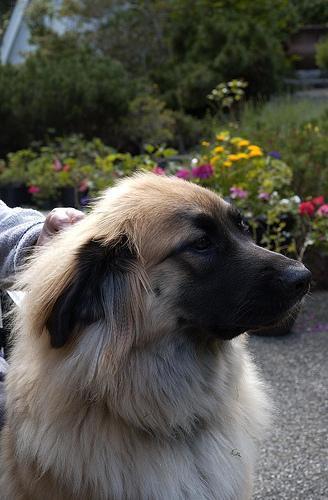
leonberger